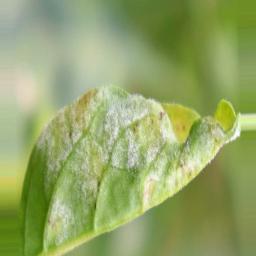
Label: powdery mildew